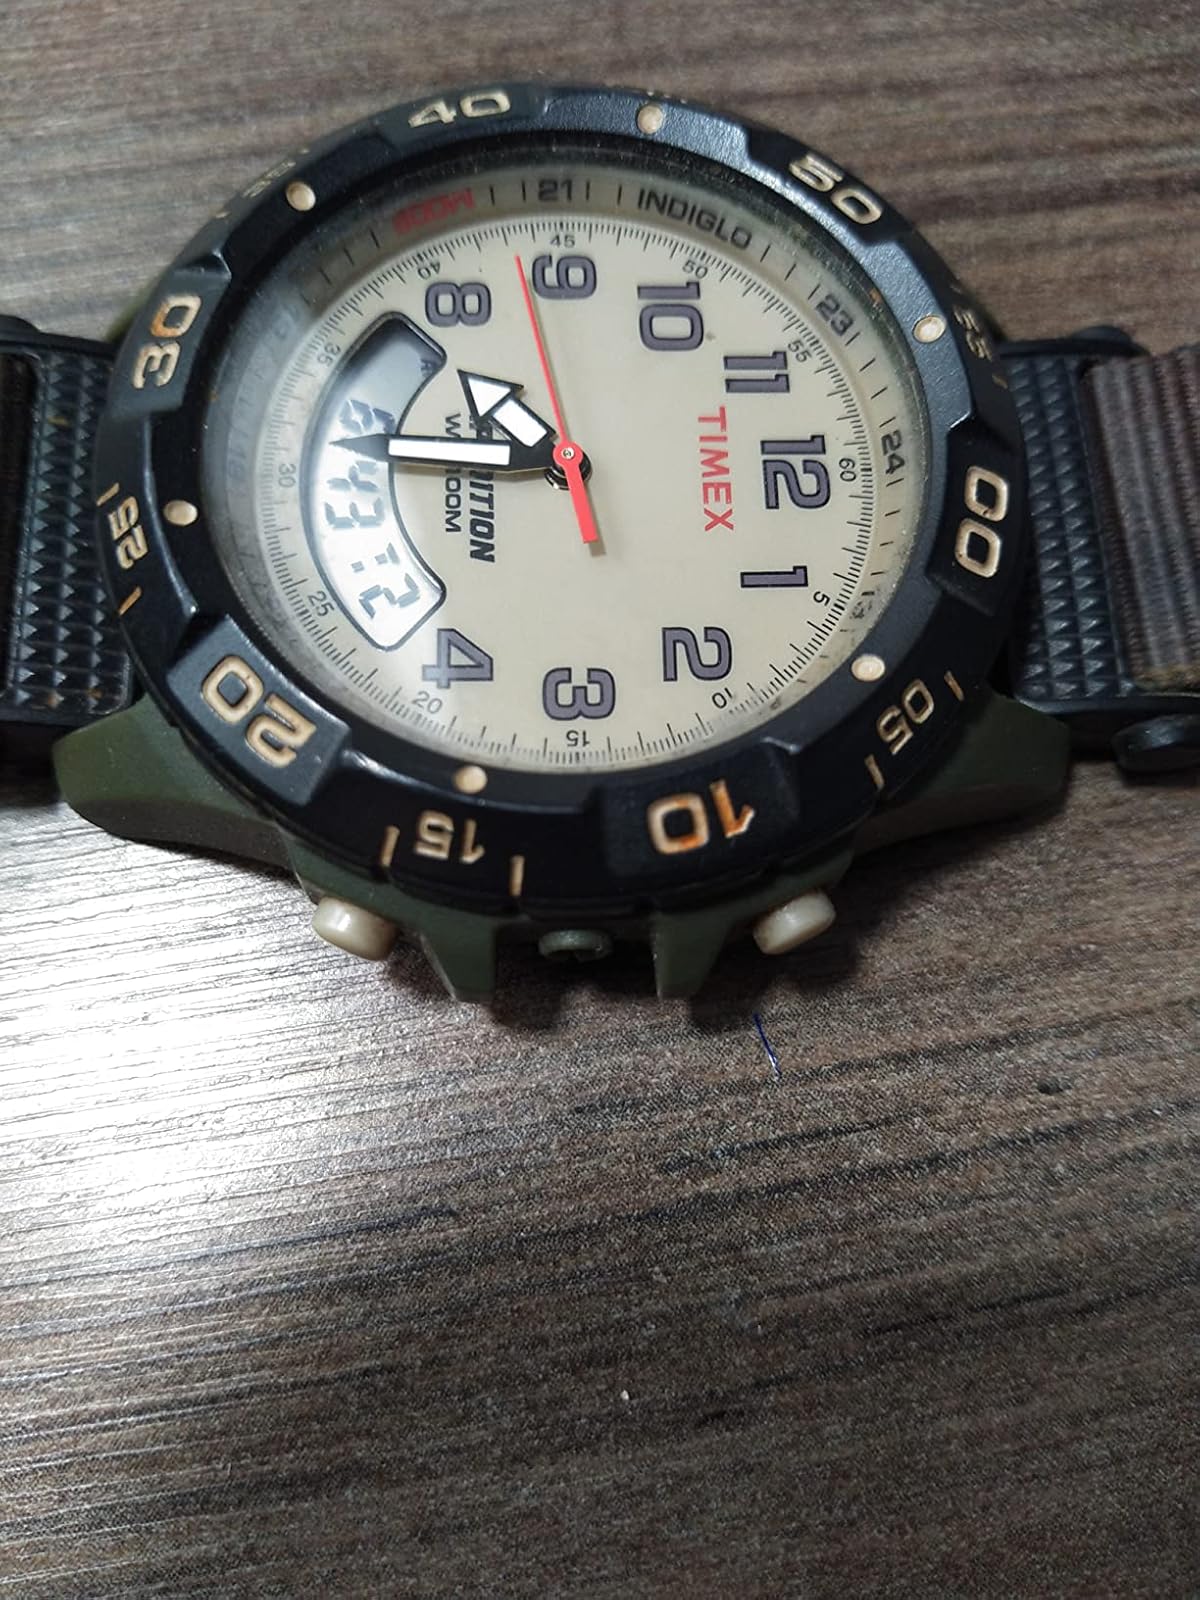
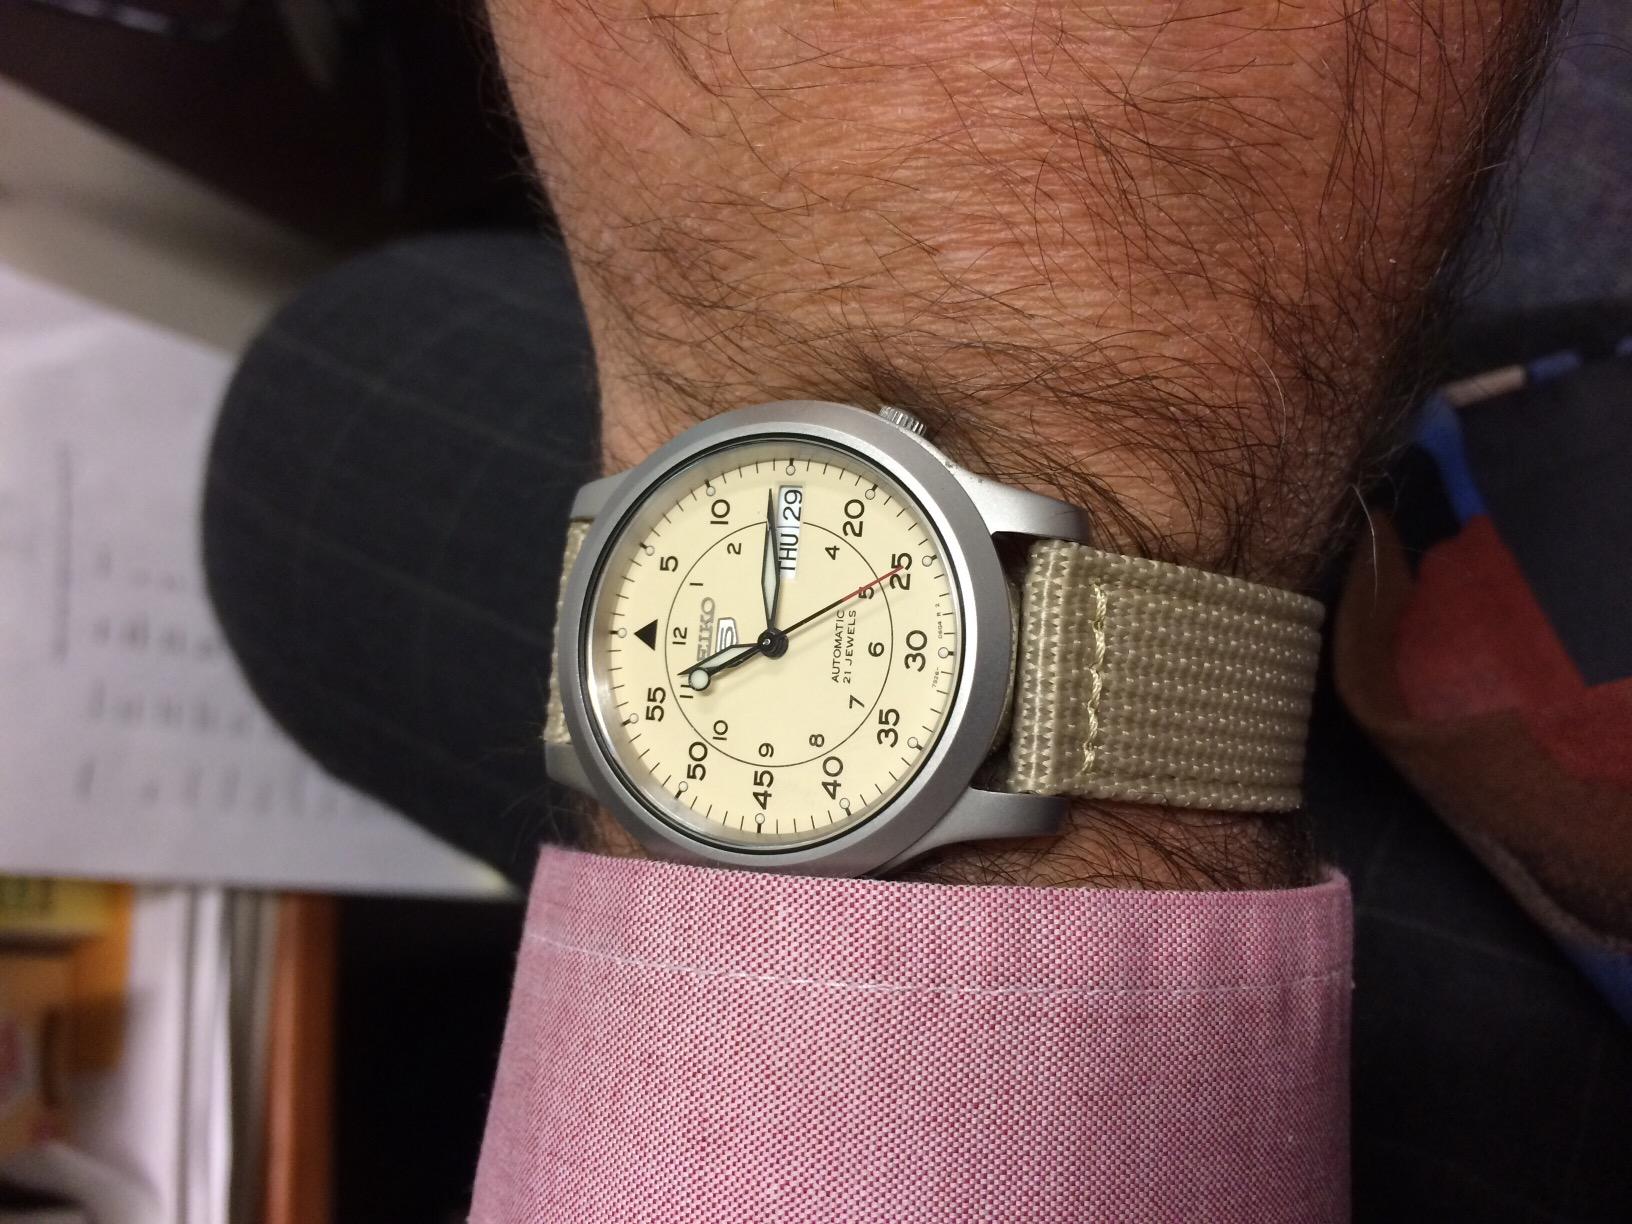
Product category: accessories_watch
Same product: no